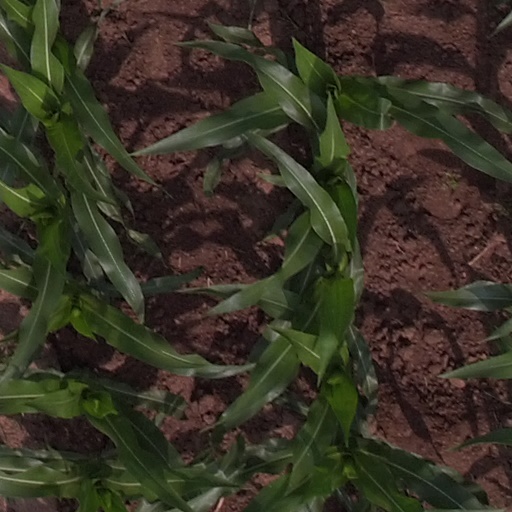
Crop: maize; corn